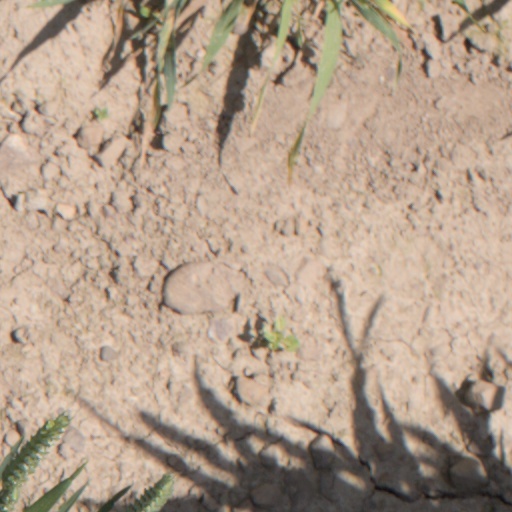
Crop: wheat